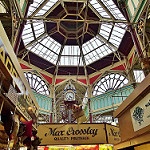
Scene: Outdoor